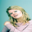
Label: girl